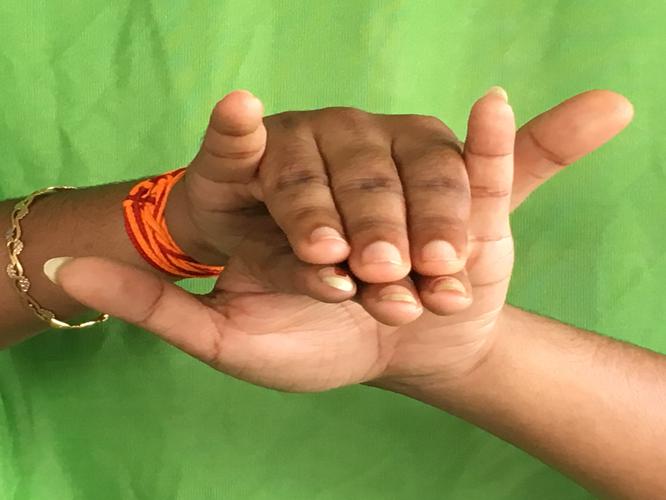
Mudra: Varaha
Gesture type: double_hand